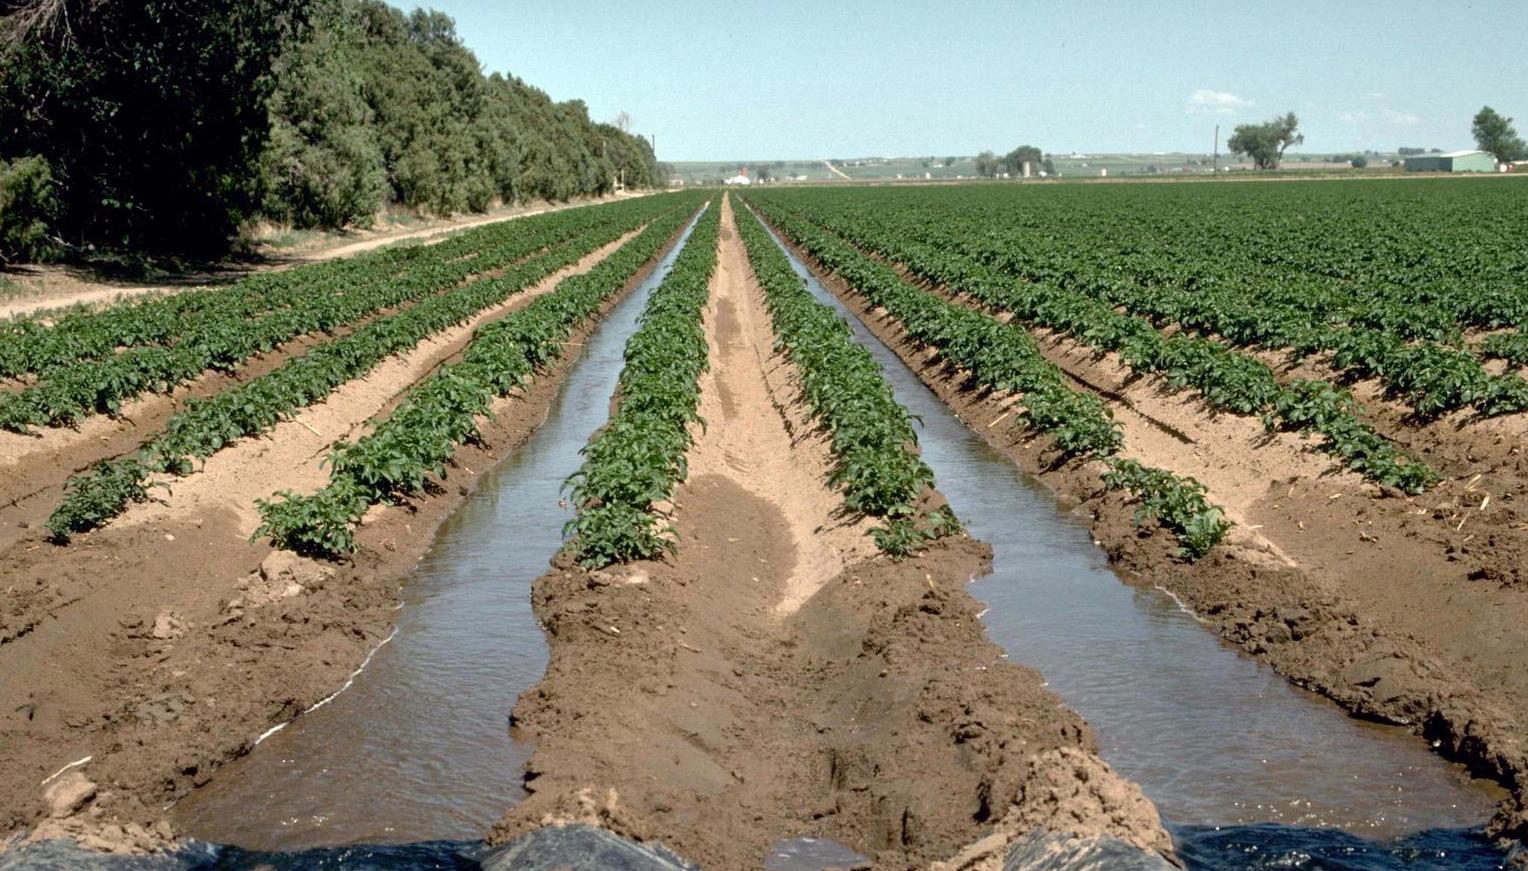
Mandhari ya shamba la kisasa ambalo limepangwa kwa ustadi wa hali ya juu, mistari ya mimea imepangwa kwa mpangilio wa kuvutia ikitoa taswira ya kilimo chenye nidhamu na ufanisi, kati ya mistari hiyo kuna mifereji ya maji inayotiririka ikiashiria matumizi ya mfumo wa umwagiliaji wa matone.